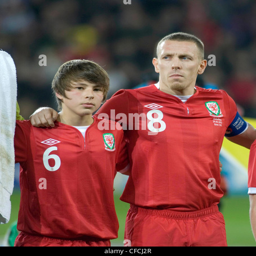
son of football player pictured with football player